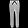
Label: Trouser